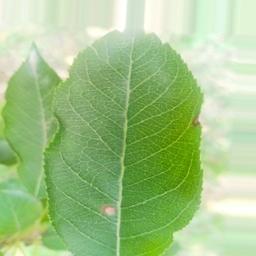
Label: Alternaria